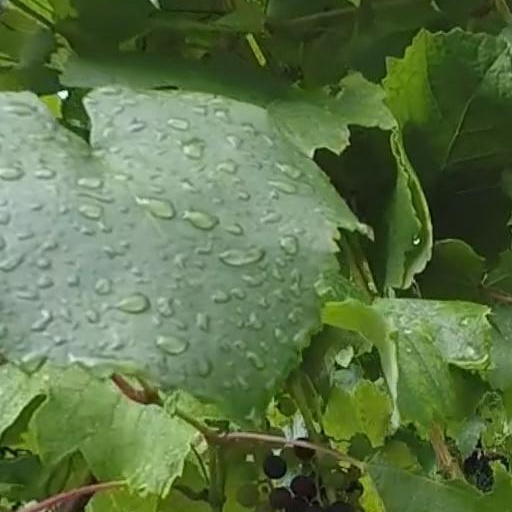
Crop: grape